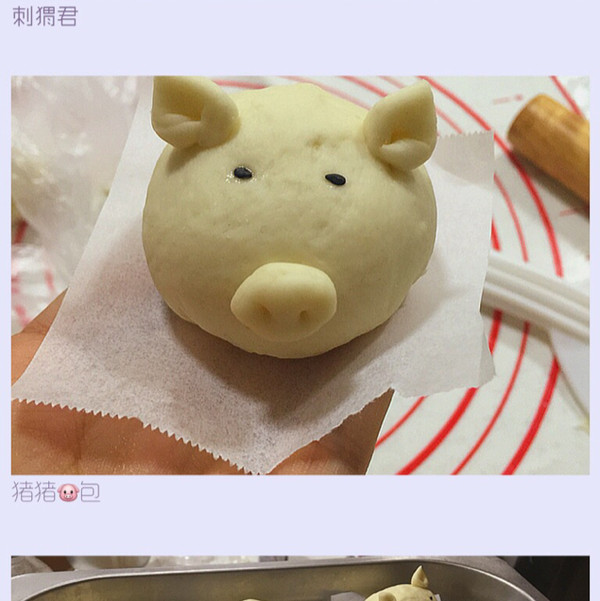
Label: trash